Mežaparks Great Bandstand

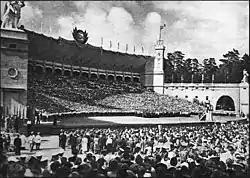
Mežaparks Great Bandstand in 1955

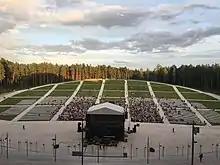
View from Mežaparks Great Bandstand during Melo-M concert in 2022

The Mežaparks Great Bandstand, also called the Song Festival Bandstand, Open-Air Stage, is a large open-air bandstand in Mežaparks park in the Mežaparks neighbourhood of Riga, the capital of Latvia. The bandstand has added cultural value to Riga since 1955, when the Latvian Song and Dance Festival was moved to this venue.